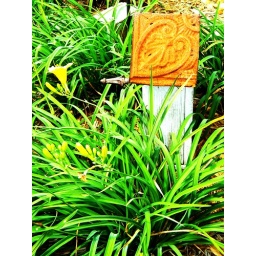
in a flower bed